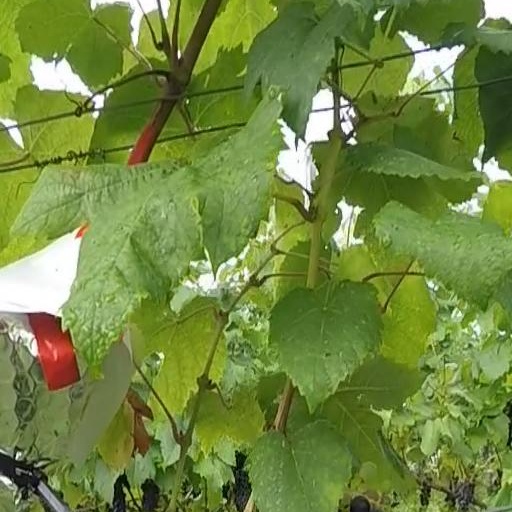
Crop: grape